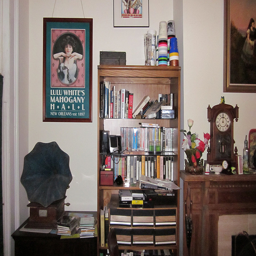
Bookshelf sitting beside two tables with items on it.
A bookshelf filled with books in a room filled with decor.
a living room with some antiques and a book case
a bookcase with books  a clock and some pictures
A living room has a bookshelf, an old phonograph player, and a fireplace.